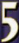
Number: 5